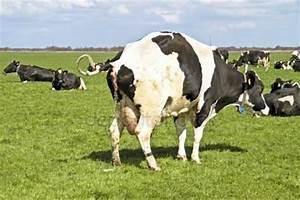
cow